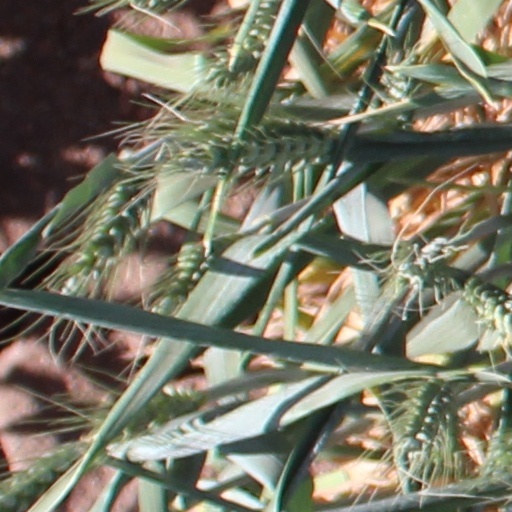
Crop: wheat